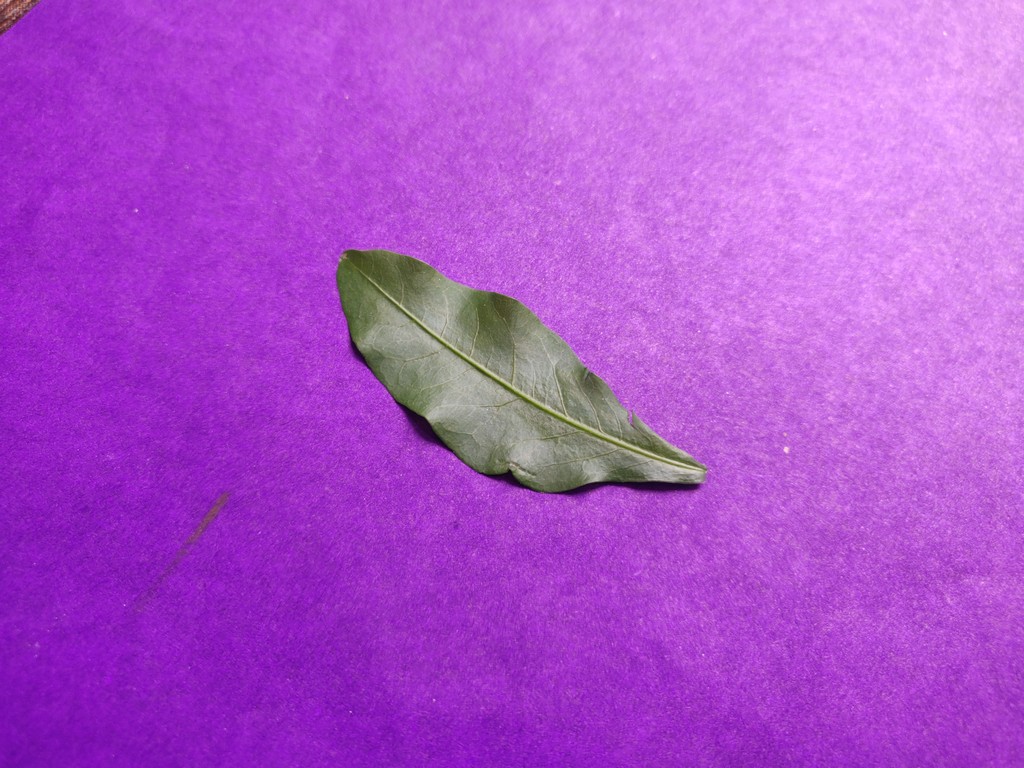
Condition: Healthy
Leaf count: single
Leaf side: front